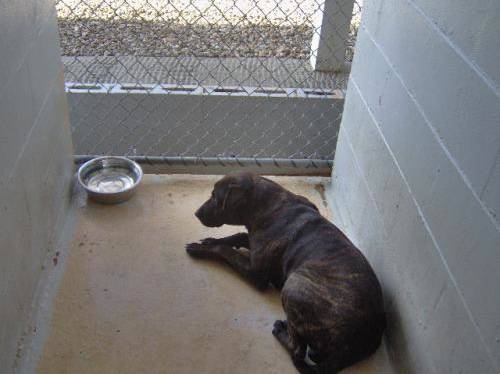
Label: dog